Frédéric Chopin

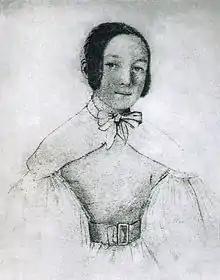
Maria Wodzińska, self-portrait

In September 1828, Chopin, while still a student, visited Berlin with a family friend, zoologist Feliks Jarocki, enjoying operas directed by Gaspare Spontini and attending concerts by Carl Friedrich Zelter, Felix Mendelssohn, and other celebrities. On an 1829 return trip to Berlin, he was a guest of Prince Antoni Radziwiłł, governor of the Grand Duchy of Posenhimself an accomplished composer and aspiring cellist. For the prince and his pianist daughter Wanda, he composed his Introduction and Polonaise brillante in C major for cello and piano, Op. 3.